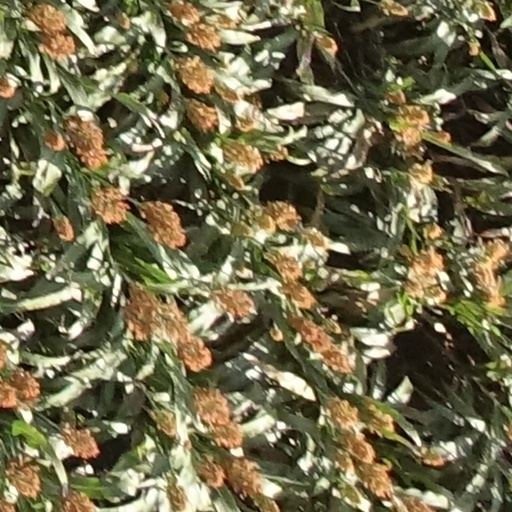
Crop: sorghum